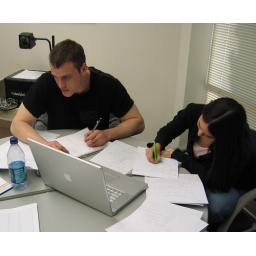
A male and female student working on homework together in Berliner Hall's tutoring center